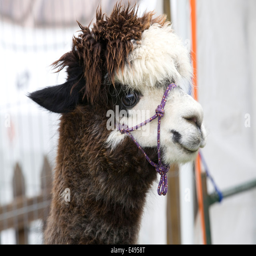
close up of the head of a male alpaca